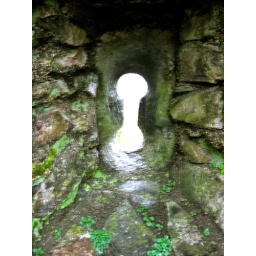
cool tiny window in one of the walls at kilchurn